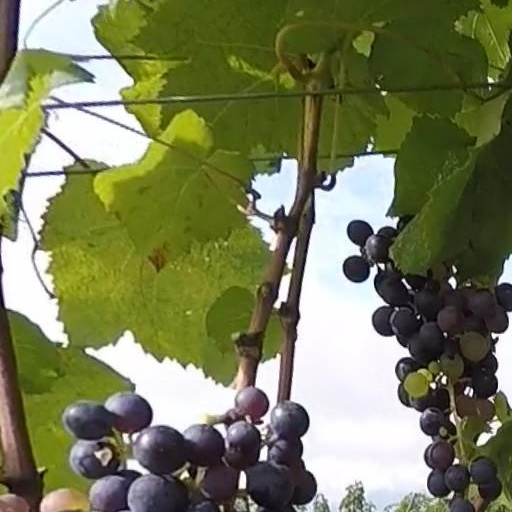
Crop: grape